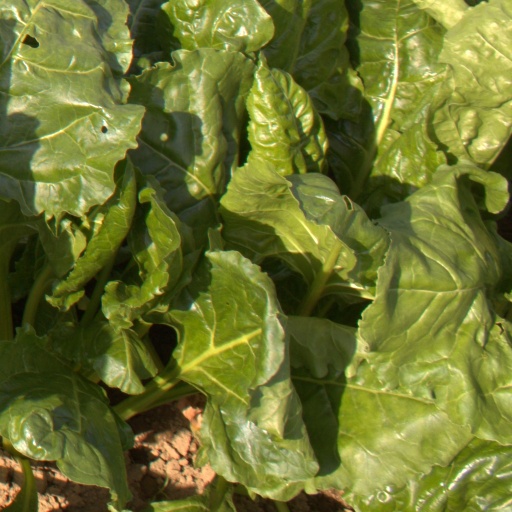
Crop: sugar beet